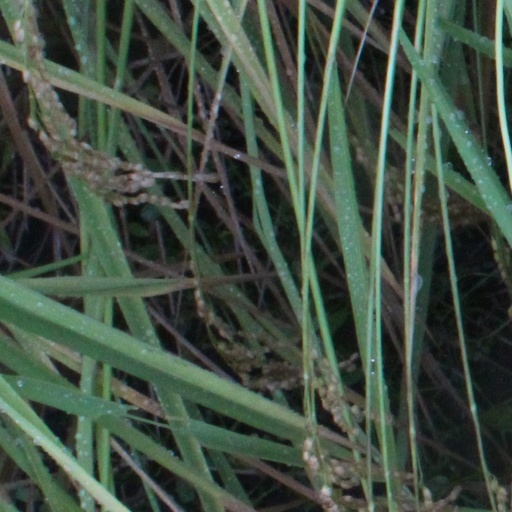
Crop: rice